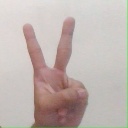
अक्षर: क